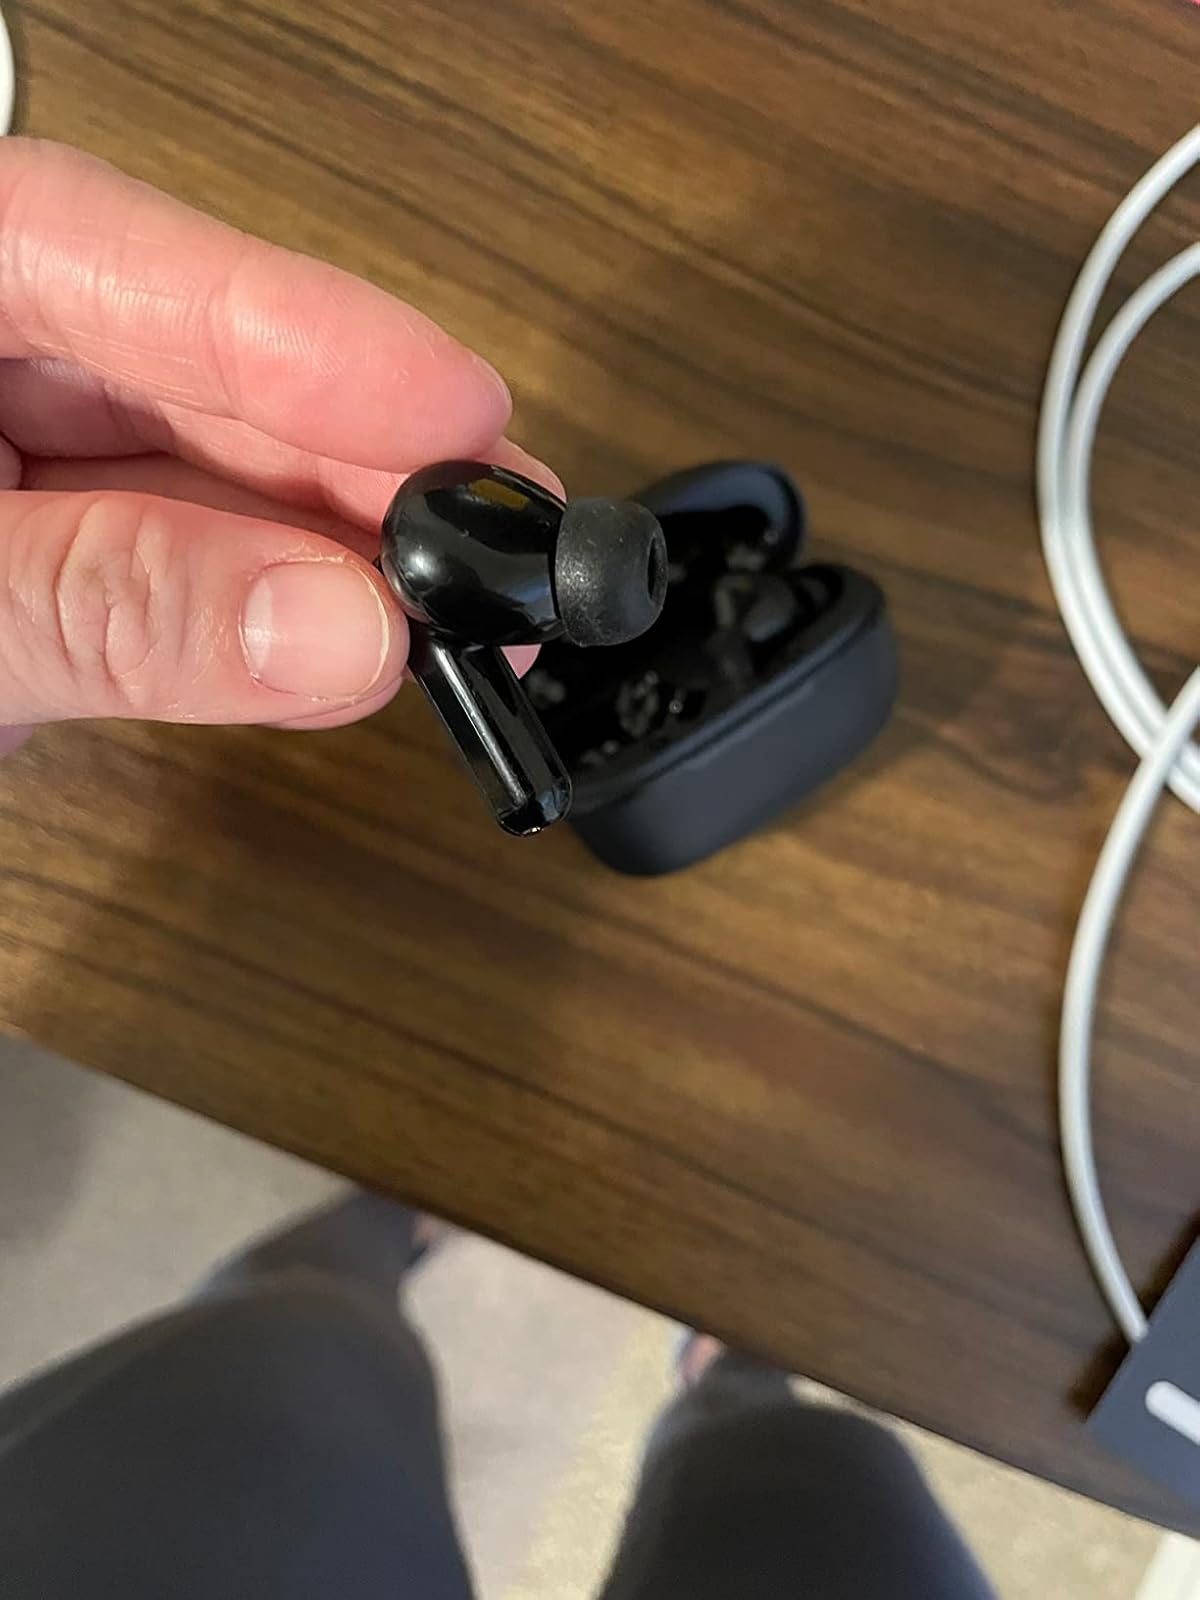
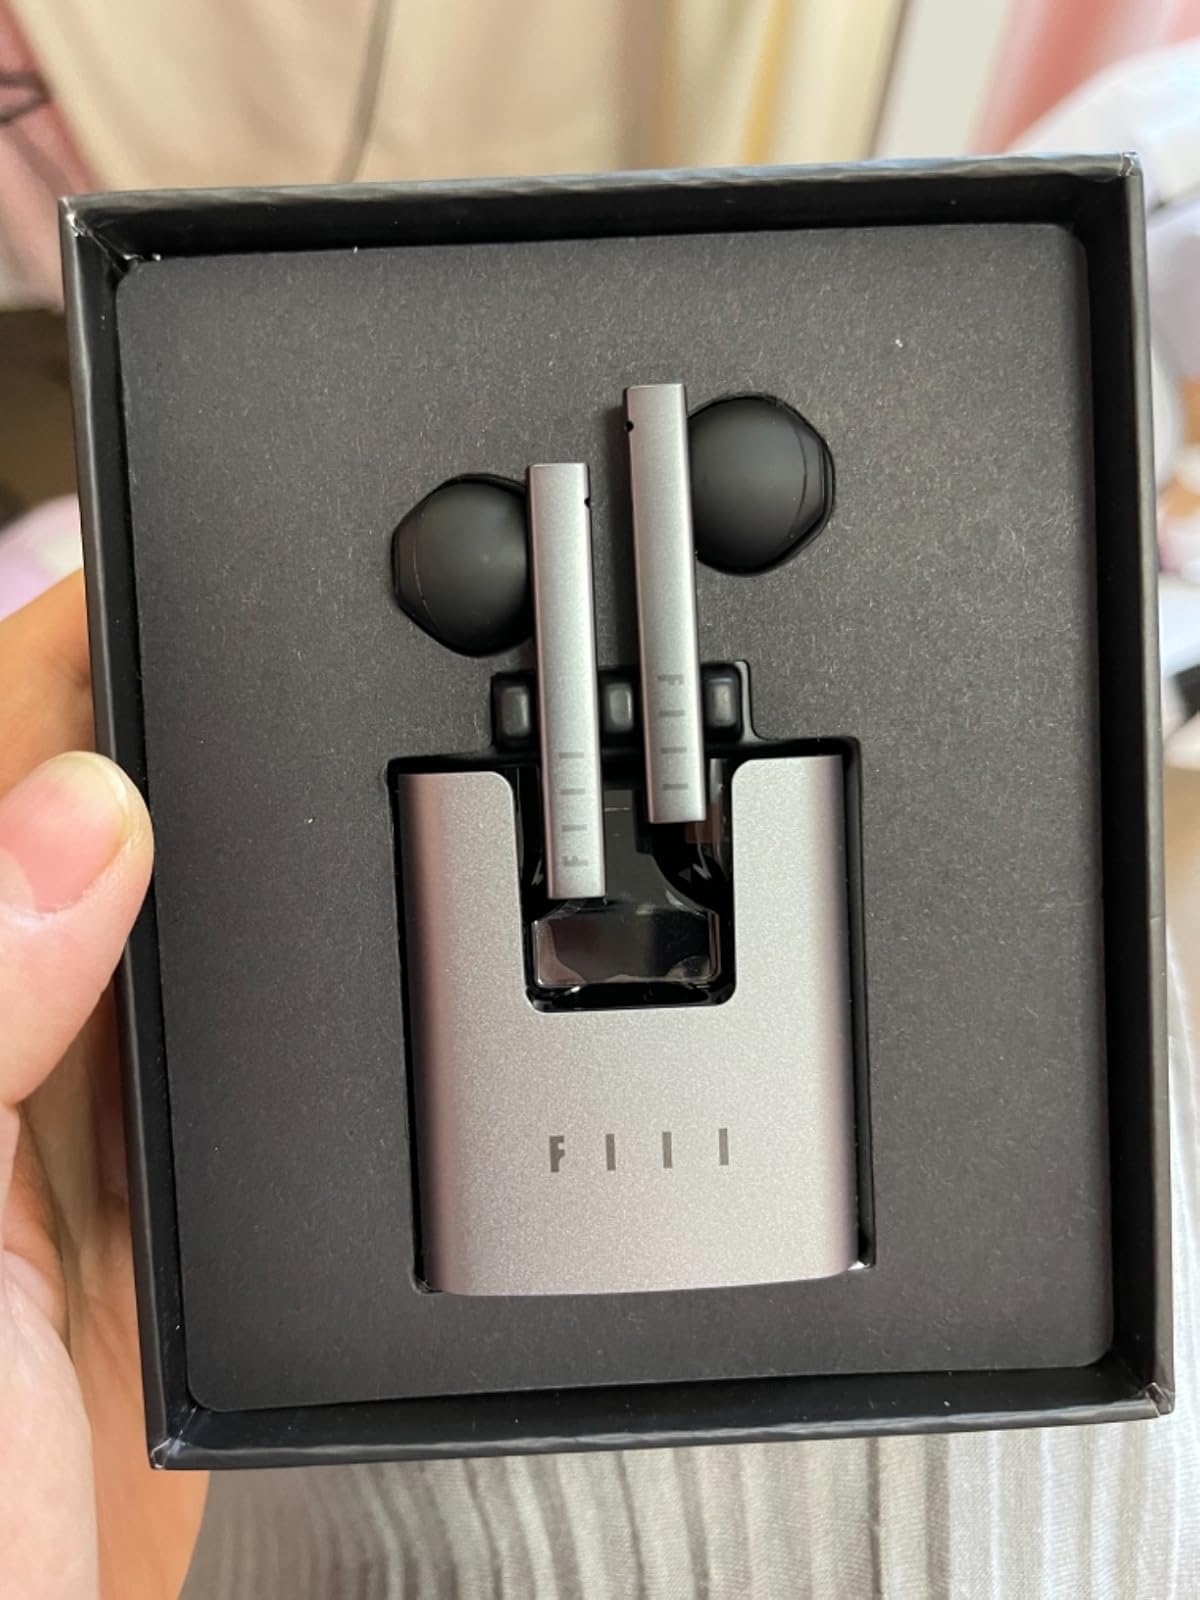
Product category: earbuds
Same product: no